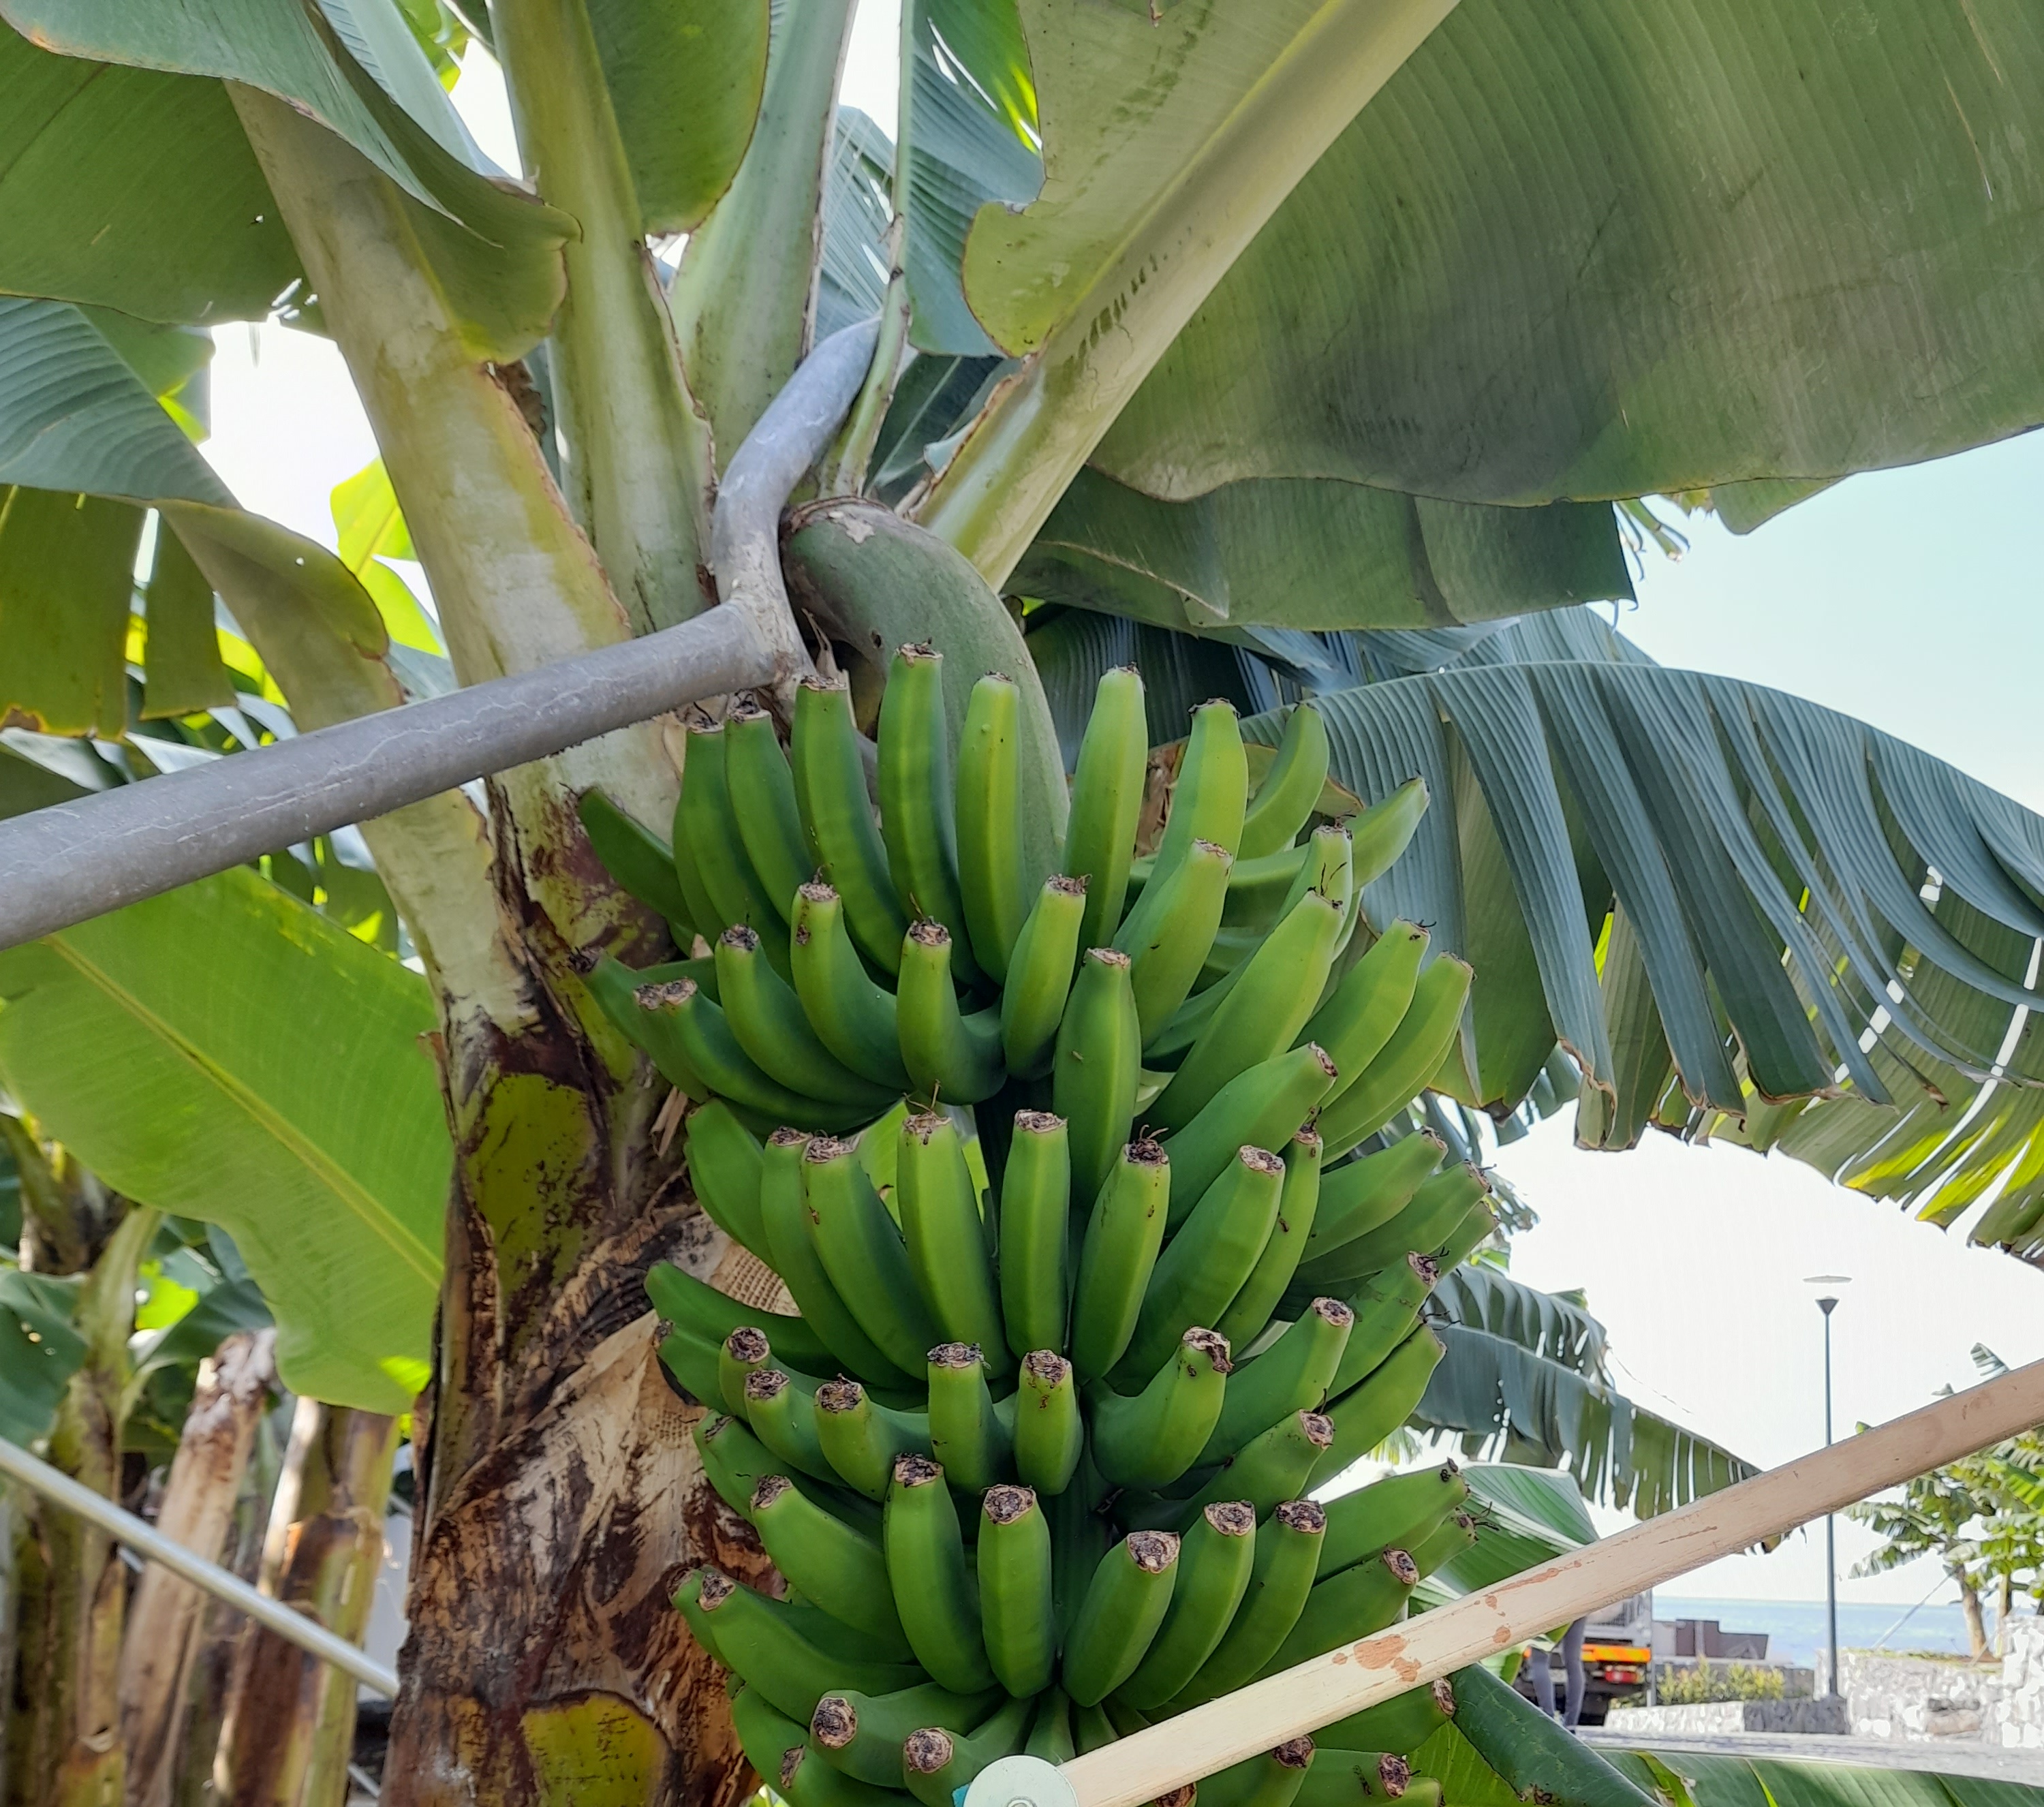
Label: Keep